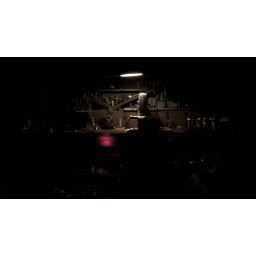
Long exposure in my fathers workshop. Keep out sign &amp;quot;painted&amp;quot; with red LED. Beers on the right, consumed.